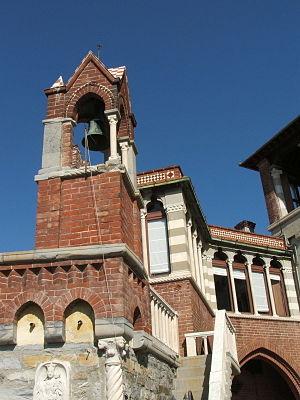
Enrico Alberto D'Albertis, né à Voltri le 23 mars 1846 et mort à Gênes le 3 mars 1932, est un explorateur, navigateur et écrivain voyageur italien.